Stadium Australia

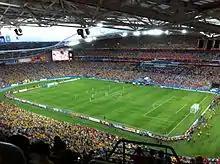

As the largest capacity stadium in Australia that can be configured for rectangular field sports, high-profile Australia national team (Socceroos) fixtures are often staged at the stadium. The stadium hosted Australia's 2005 shootout victory over Uruguay in the OFC-CONMEBOL intercontinental play-off, which qualified the Socceroos for the 2006 FIFA World Cup, their first appearance since 1974. Australia's extra time victory over South Korea in the 2015 AFC Asian Cup Final, which marked the Socceroos' first Asian Cup victory, also came at the stadium. Stadium Australia was also the venue for Australia's 3–1 victory against Honduras in the 2018 FIFA World Cup CONCACAF-AFC intercontinental play-off.